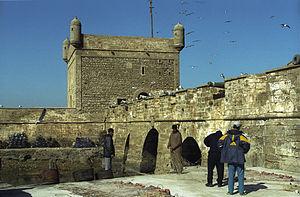
Essaouira est une ville portuaire et une commune du Maroc, chef-lieu de la province d'Essaouira, dans la région de Marrakech-Safi. Elle est située au bord de l'océan Atlantique et compte 77 966 habitants en 2014.